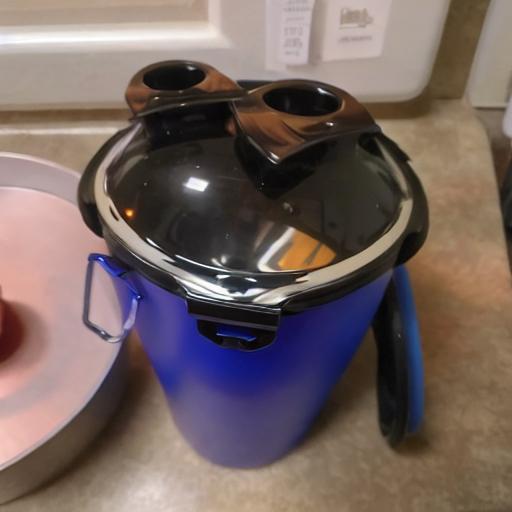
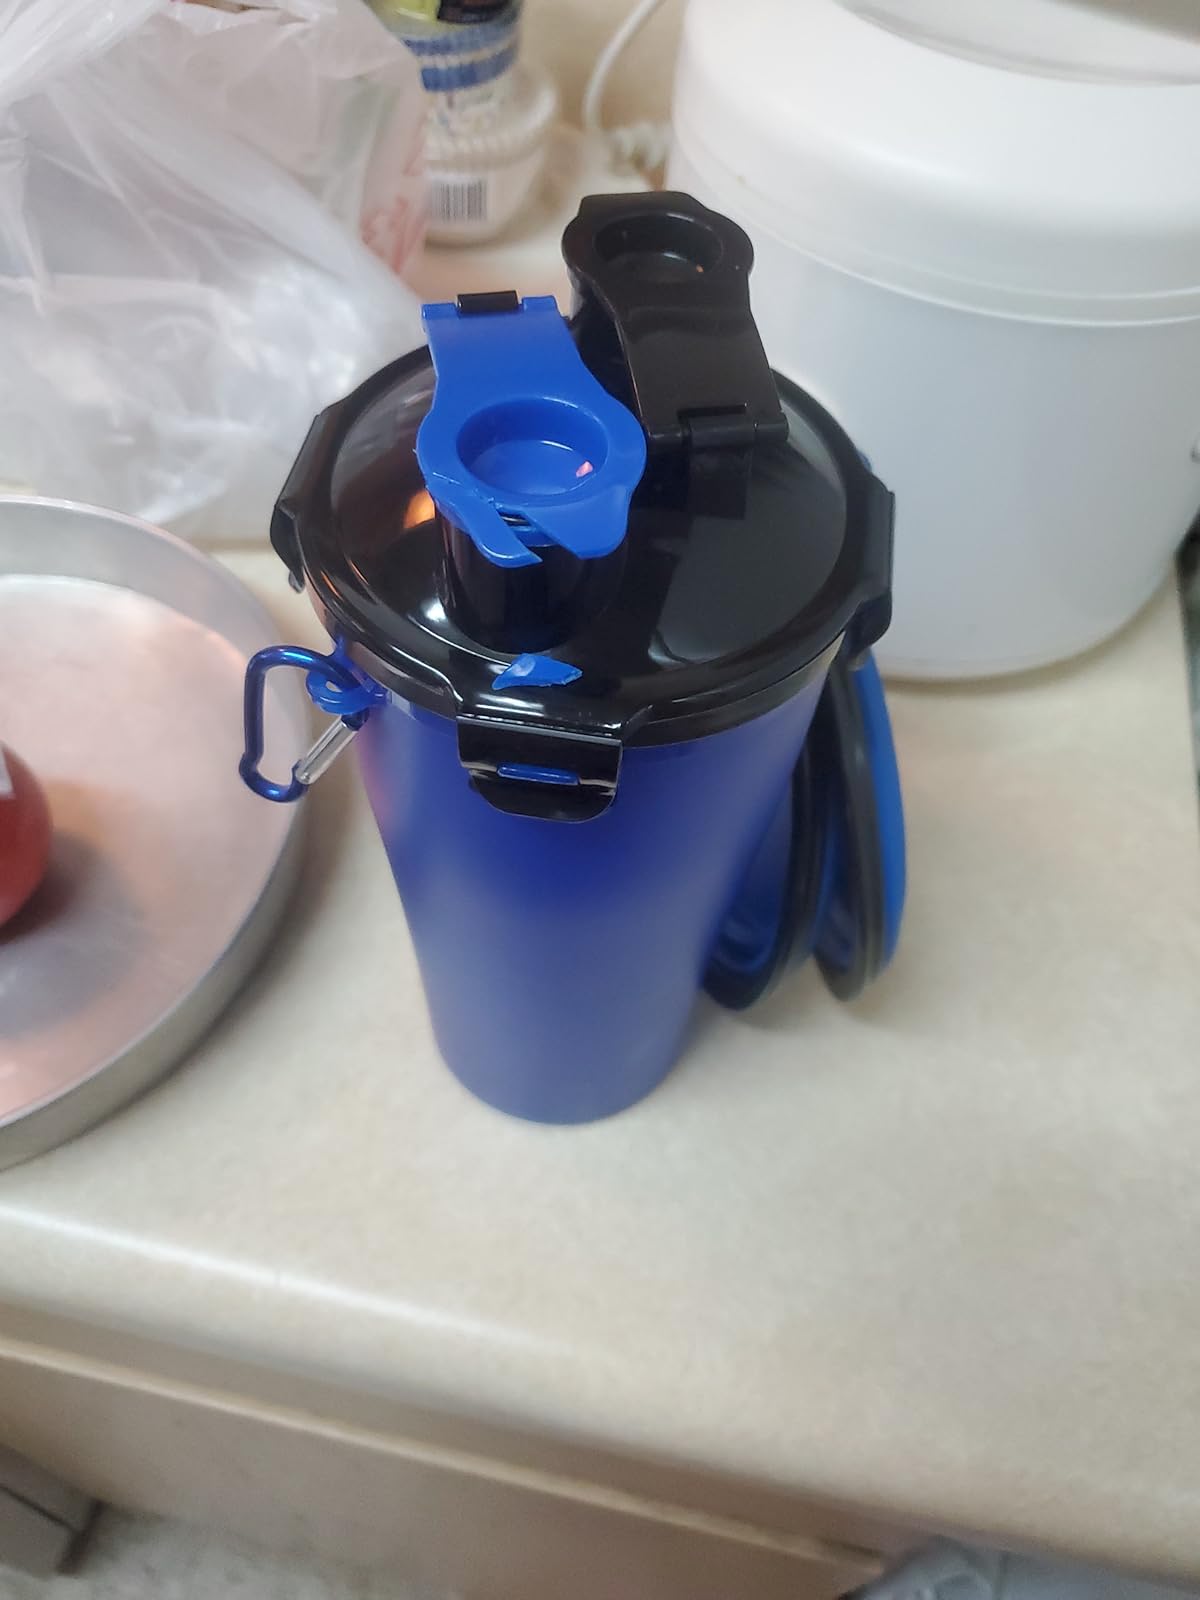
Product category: items_bowl
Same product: no